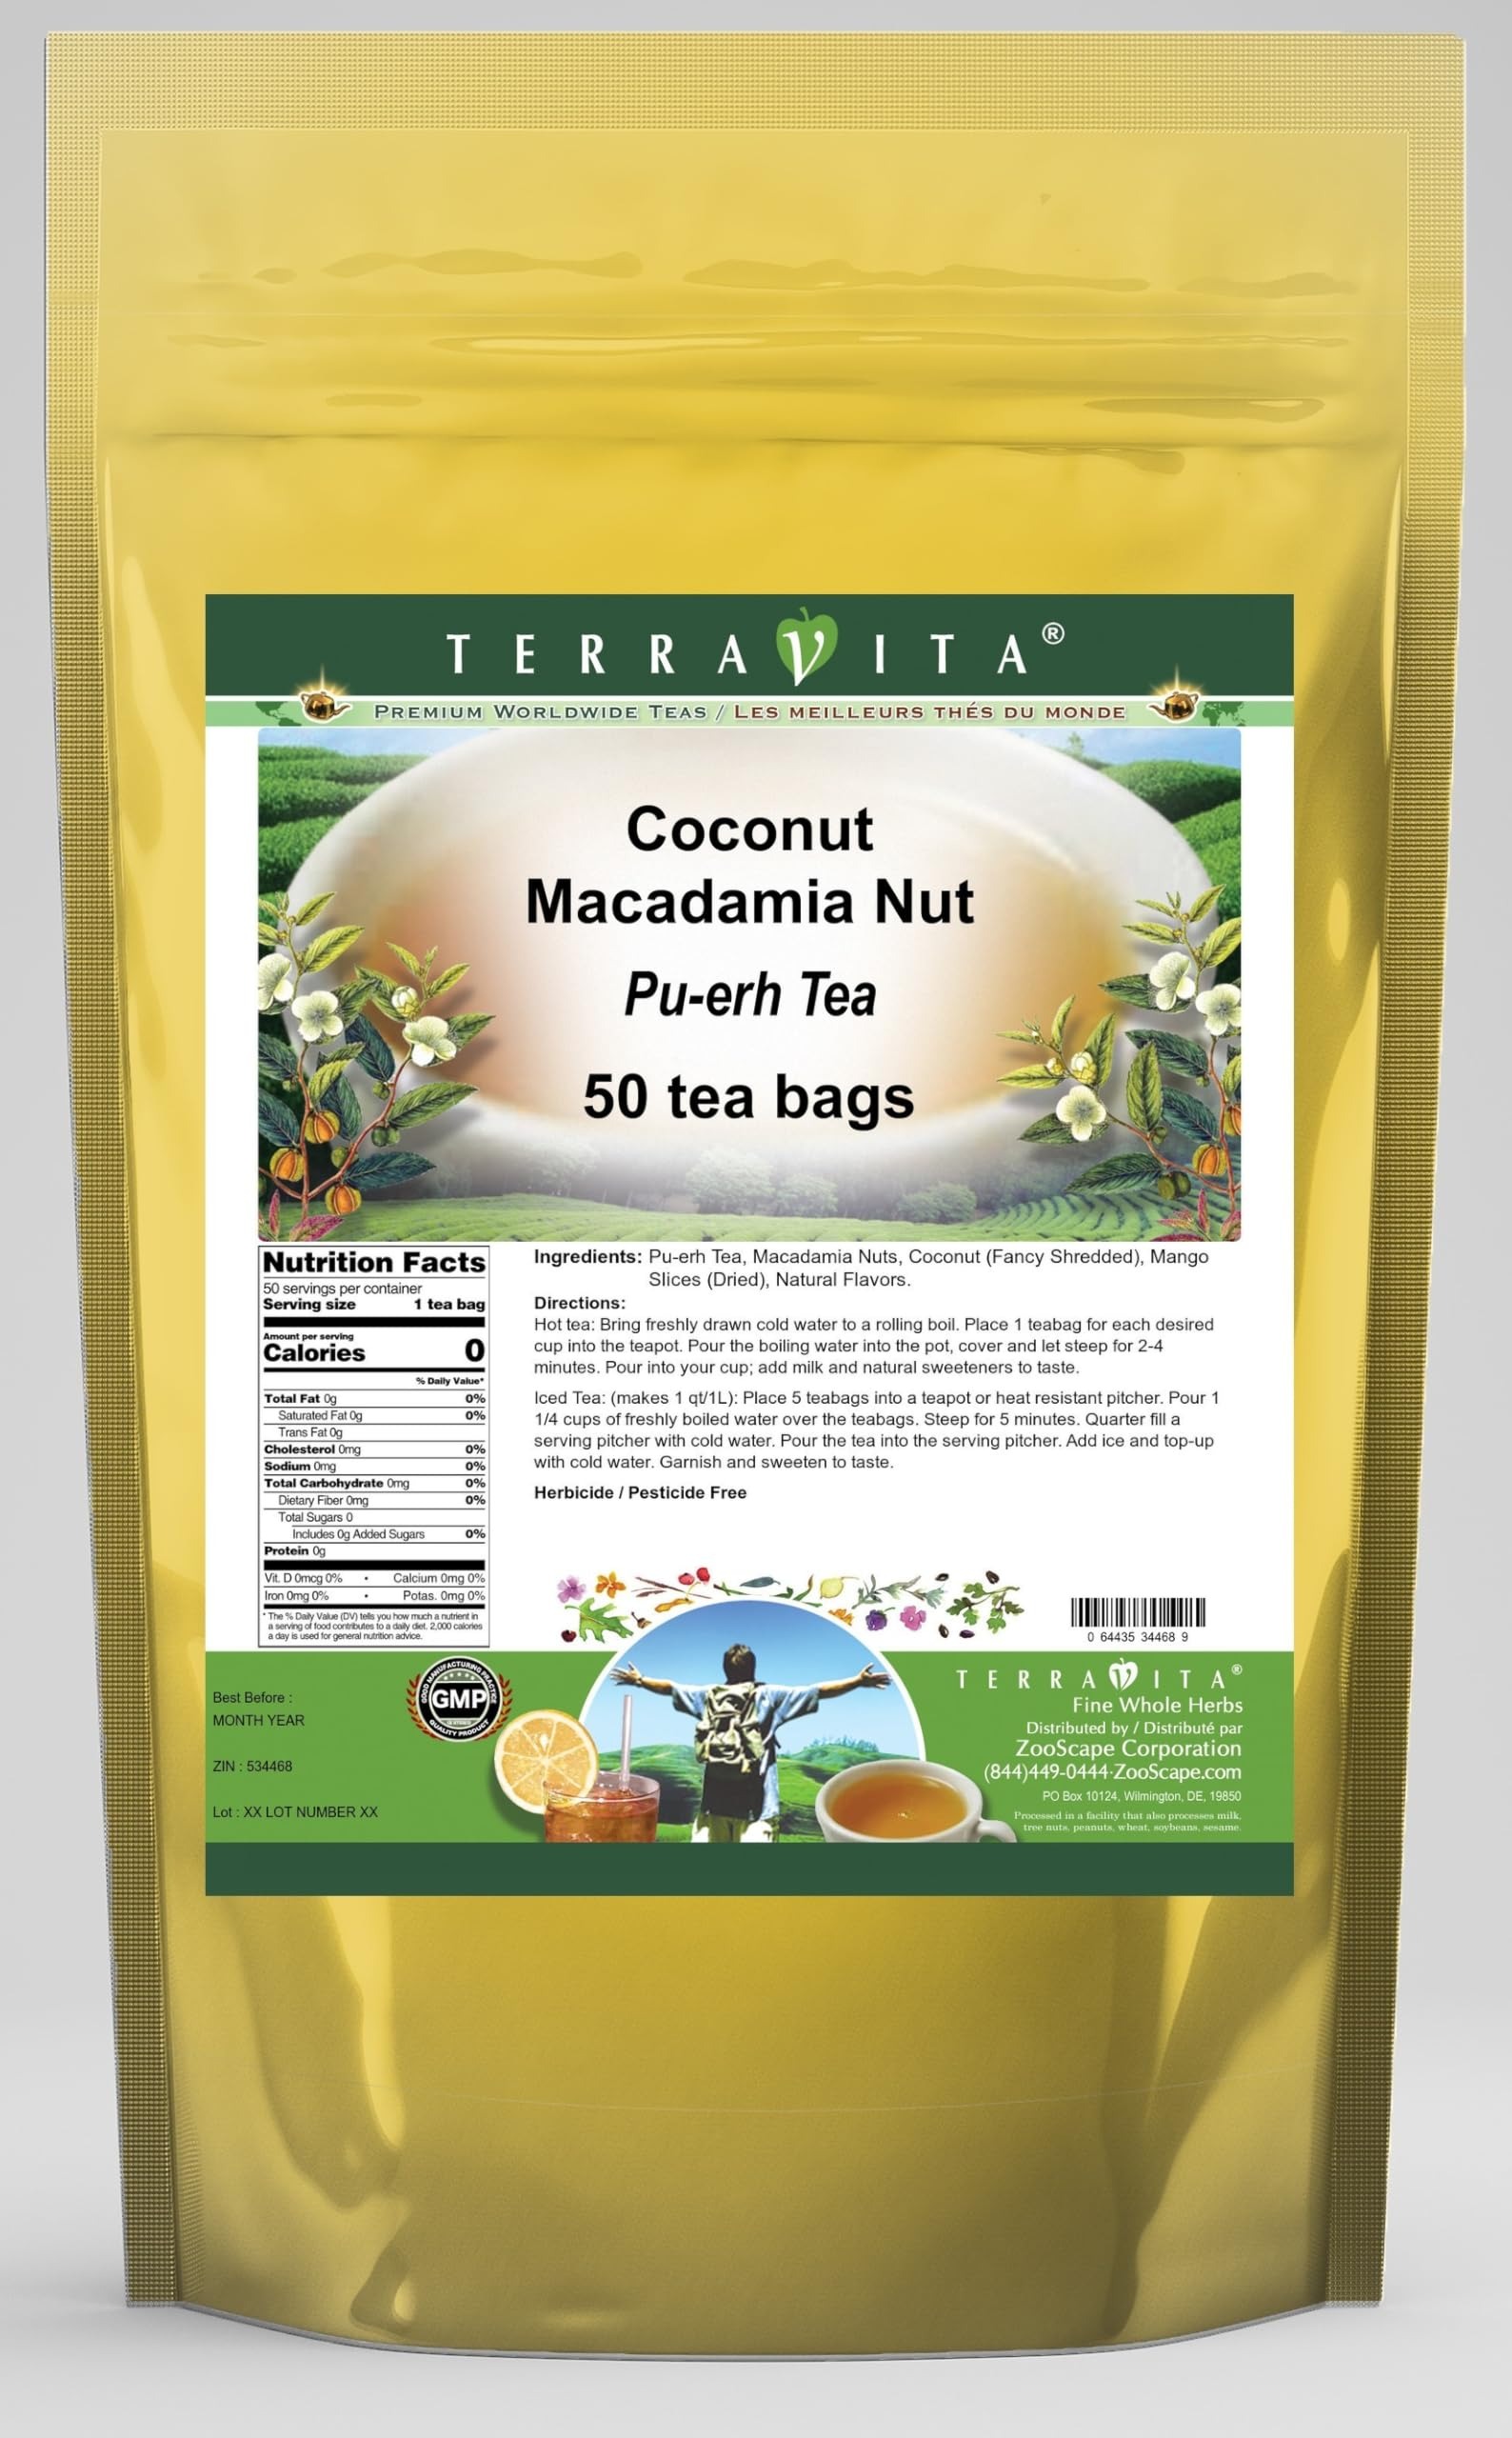
Item Name: Coconut Macadamia Nut Pu-erh Tea (50 tea bags, ZIN: 534468) - 2 Pack
Bullet Point 1: Our Coconut Macadamia Nut Pu-erh Tea is a terrific flavored Pu-erh tea with Macadamia Nuts, Coconut and Mango Slices that you can enjoy again and again! You will really enjoy the special Coconut Macadamia Nut aroma and taste! - Ingredients: Pu-erh tea, Macadamia Nuts, Coconut, Mango Slices and Natural Coconut Macadamia Nut Flavor.
Bullet Point 2: No fillers.
Bullet Point 3: Manufacturer: TerraVita
Bullet Point 4: Size: 50 tea bags
Bullet Point 5: Pu-erh Tea Bags - Packed in a convenient upright pouch!
Product Description: Our Coconut Macadamia Nut Pu-erh Tea is a terrific flavored Pu-erh tea with Macadamia Nuts, Coconut and Mango Slices that you can enjoy again and again! You will really enjoy the special Coconut Macadamia Nut aroma and taste! - Ingredients: Pu-erh tea, Macadamia Nuts, Coconut, Mango Slices and Natural Coconut Macadamia Nut Flavor. - Hot tea brewing method: Bring freshly drawn cold water to a rolling boil. Place 1 teabag for each desired cup into the teapot. Pour the boiling water into the pot, cover and let steep for 2-4 minutes. Pour into your cup; add milk and natural sweeteners to taste. - Iced tea brewing method: (to make 1 liter/quart): Place 5 teabags into a teapot or heat resistant pitcher. Pour 1 1/4 cups of freshly boiled water over the teabags. Steep for 5 minutes. Quarter fill a serving pitcher with cold water. Pour the tea into the serving pitcher. Add ice and top-up with cold water. Garnish and sweeten to taste. - TerraVita is an exclusive line of premium-quality, natural source products that use only the finest, purest and most potent ingredients found around the world. TerraVita is hallmarked by the highest possible standards of purity, potency, stability and freshness. All of our products are prepared with the highest elements of quality control, from raw materials through the entire manufacturing process, up to and including the moment that the bottles or bags are sealed for freshness and shipped out to you. Our highest possible standards are certified by independent laboratories and backed by our personal guarantee. - TerraVita exists to meet and ensure your family's health and wellness without the harmful effects of chemicals and health products. We strive to make all of our products affordable and reliable and are constantly searching the market to m
Value: 100.0
Unit: Count

Price: 39.71